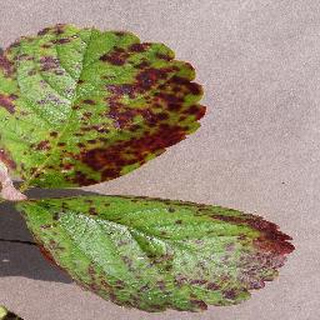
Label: strawberry_leaf_scorch